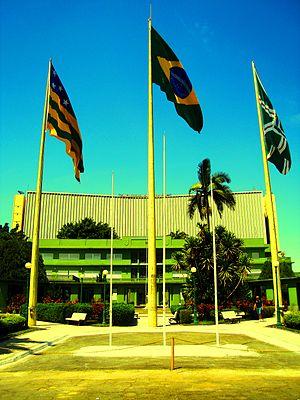
Voici une liste des sièges des gouvernements des États du Brésil.